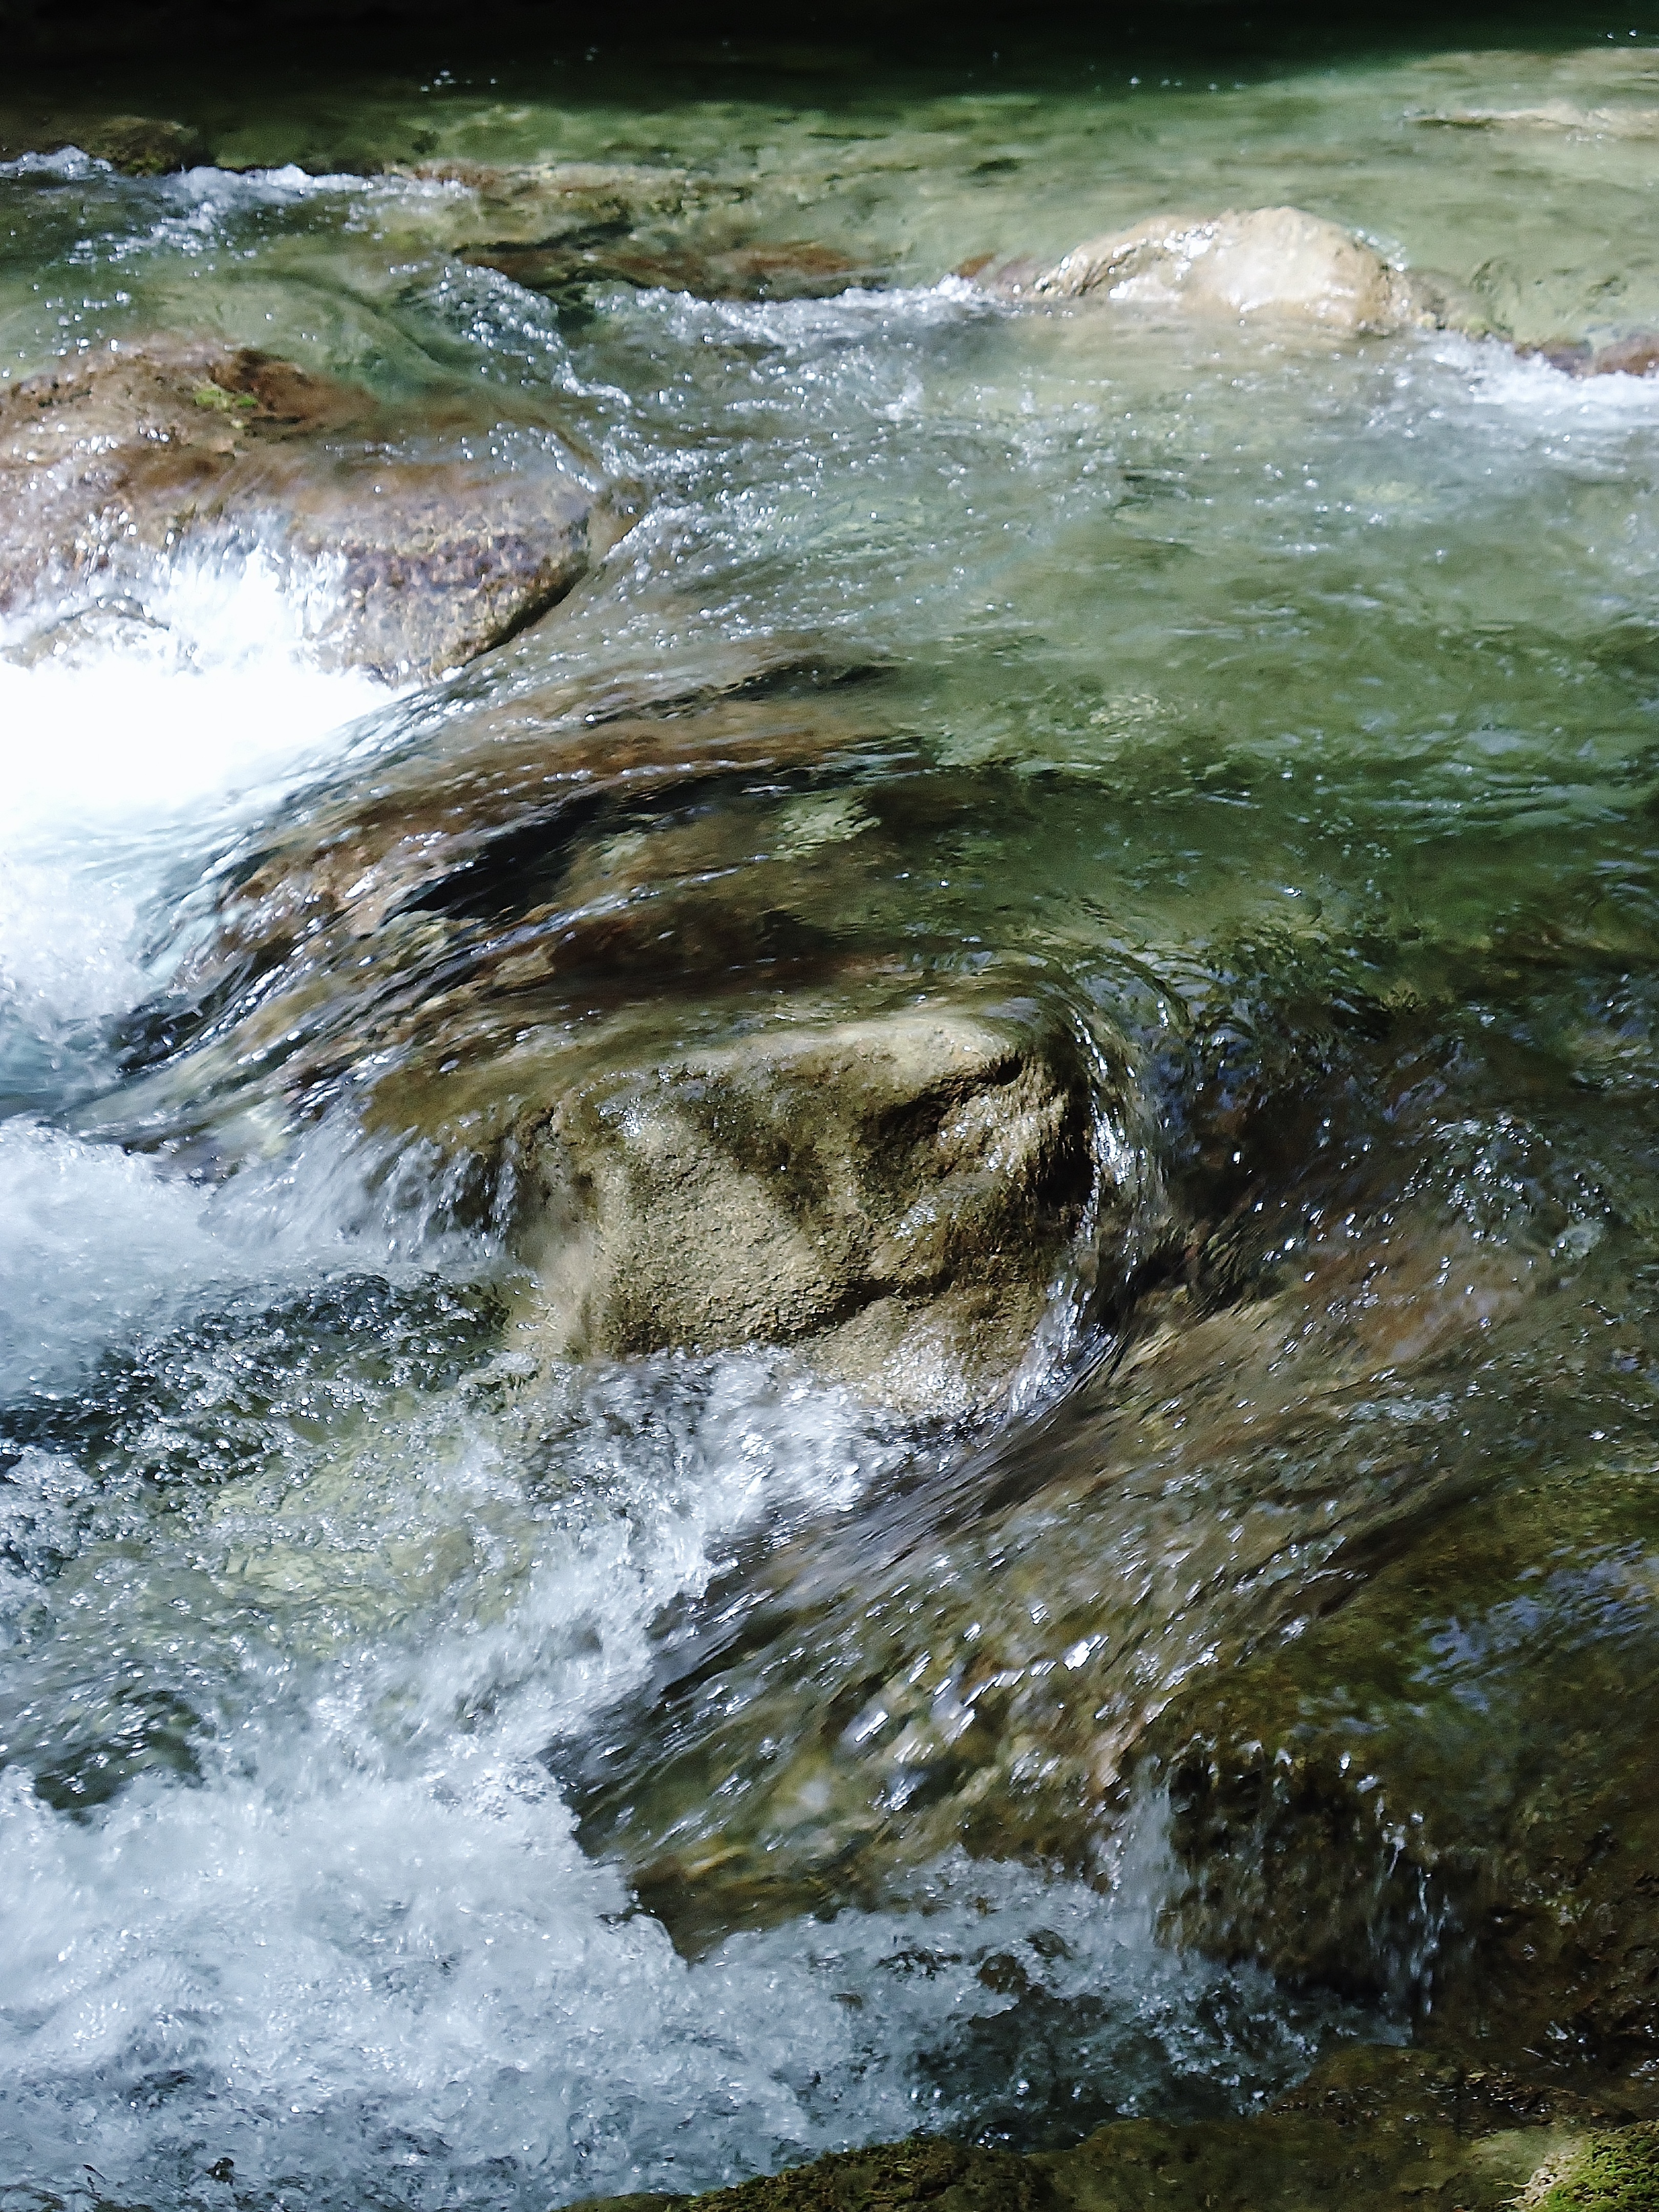
sea, water, nature, rock, waterfall, creek, wilderness, wave, river, france, stream, rapid, body of water, current, gorges, water feature, watercourse, drome, force, landform, geographical feature, fall of the druise, ombl ze